Laver Cup

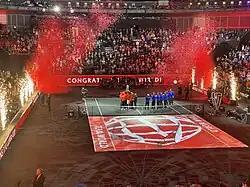
Team World gets their first win at the 2022 Laver Cup.

The fifth edition was held in London from 23 to 25 September 2022, at the O2 Arena.